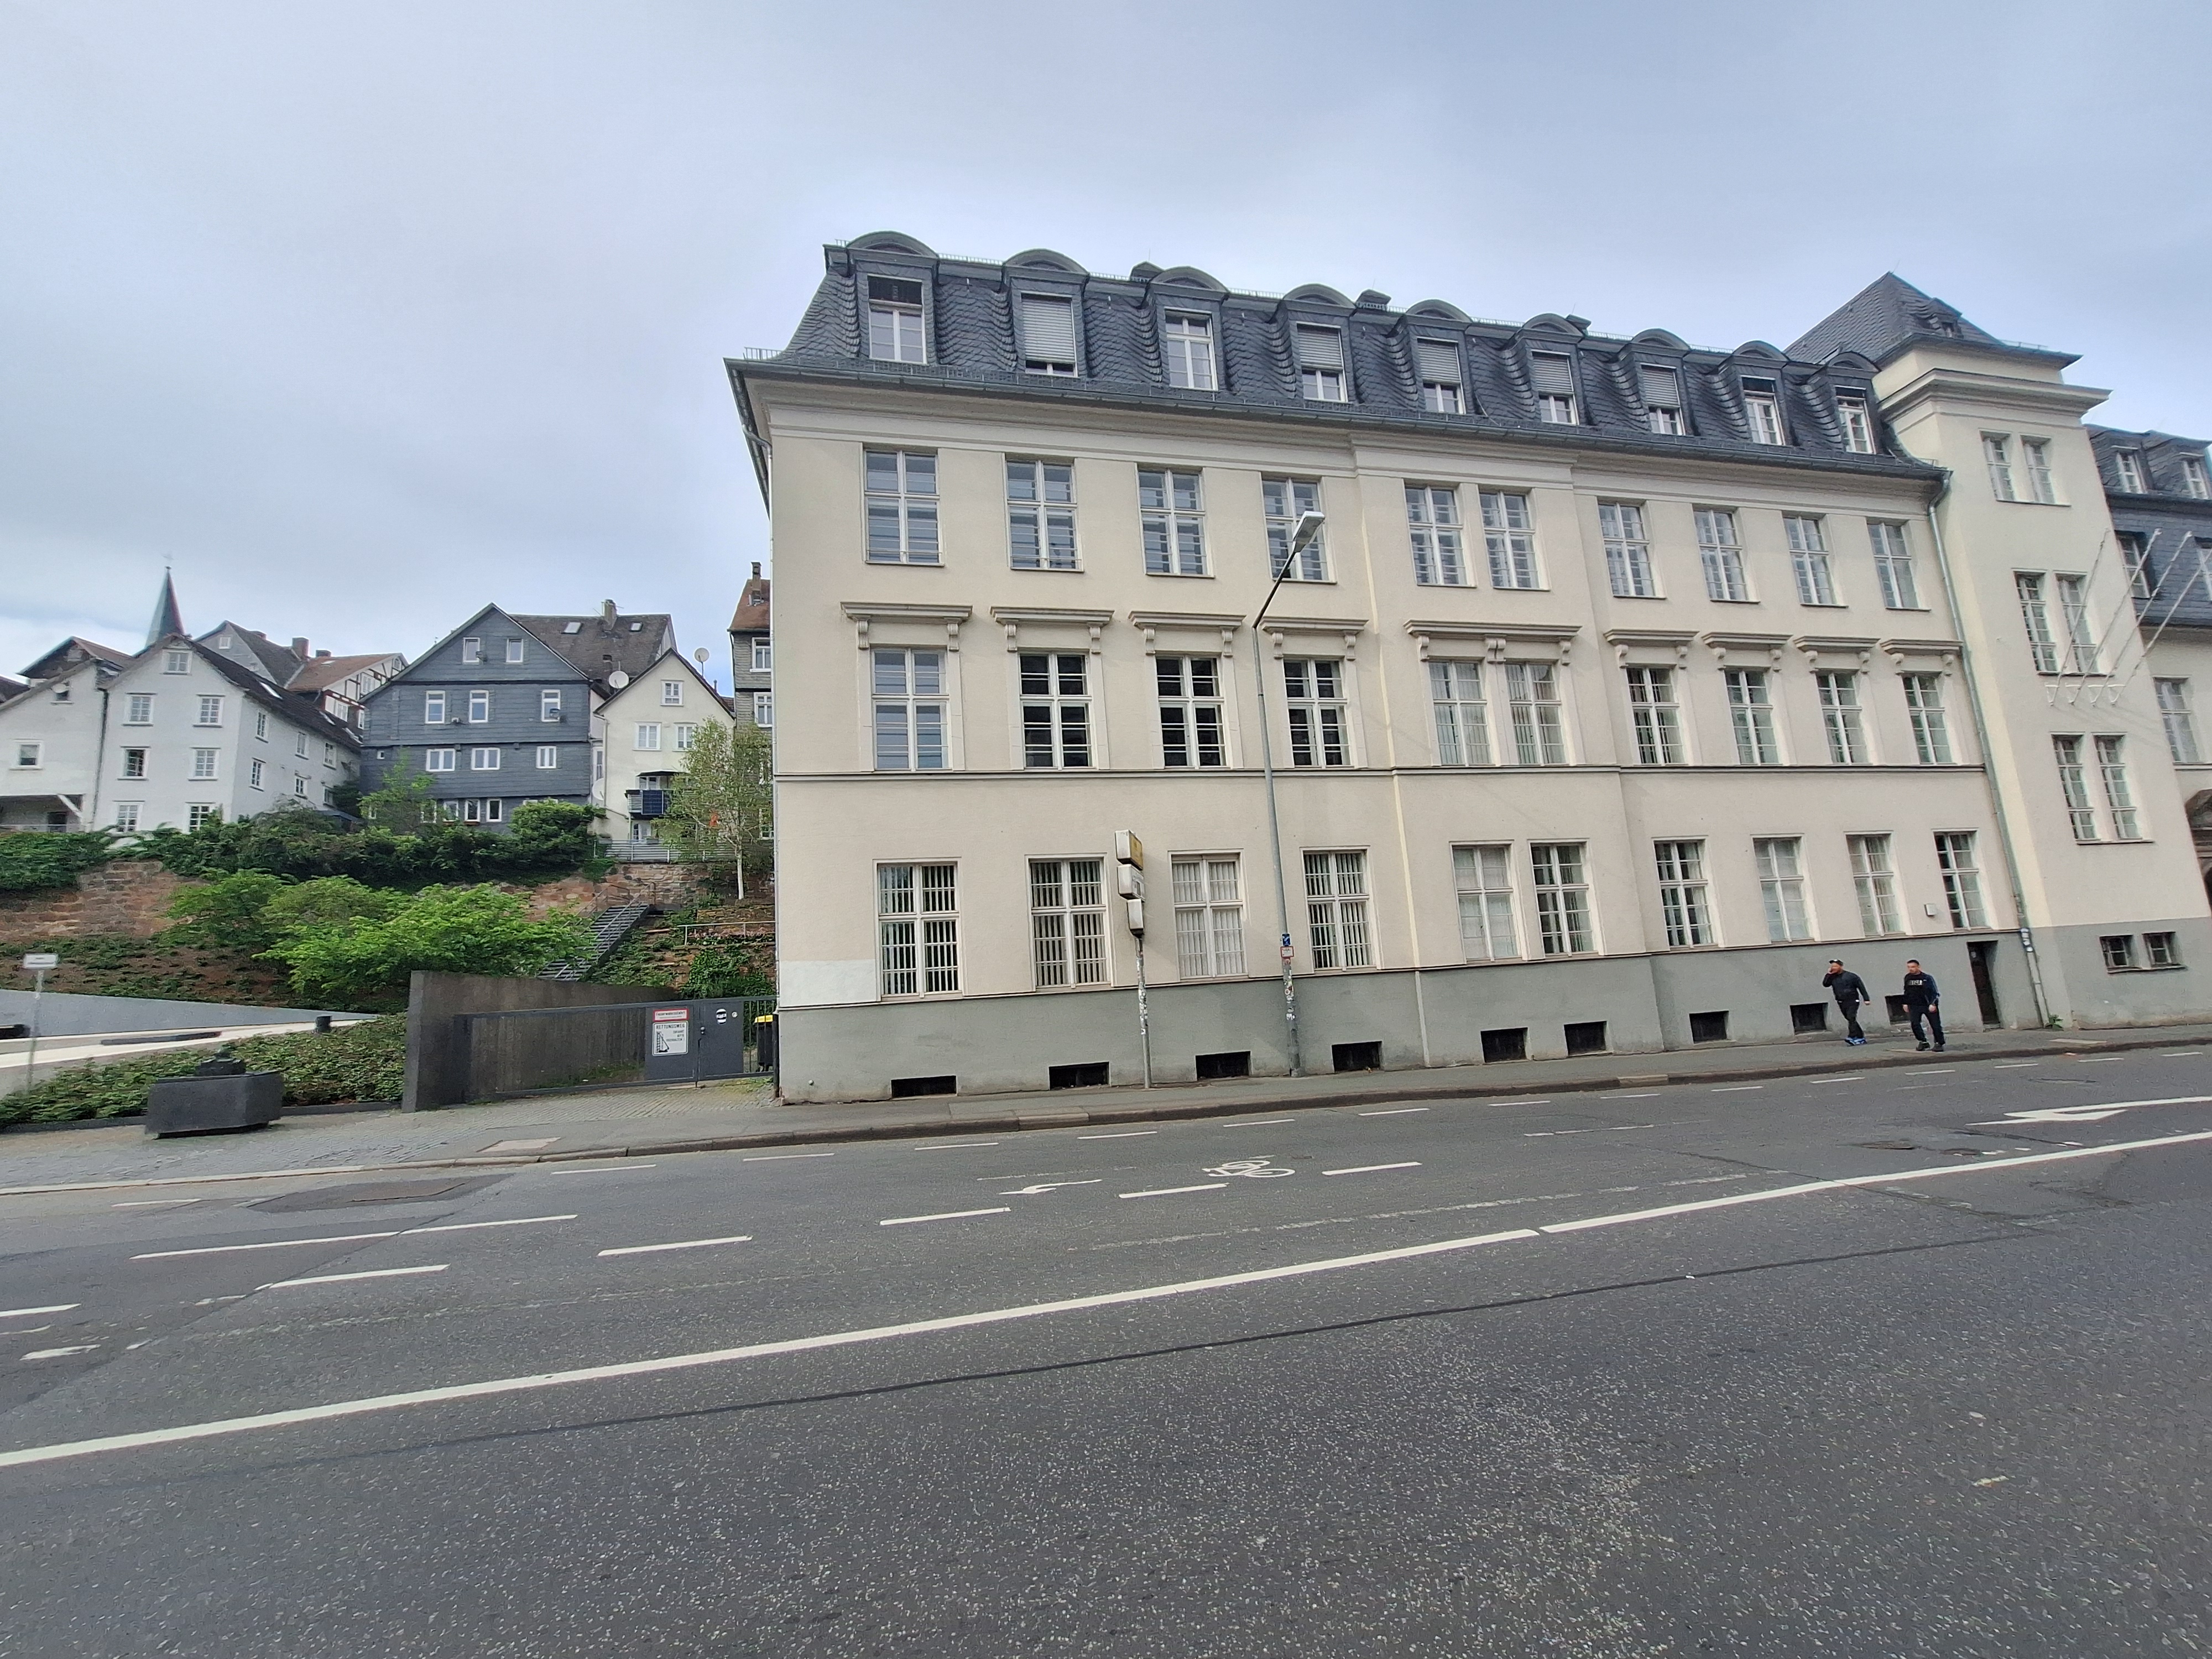
Building: Universitätsstraße 7